Palace of Westminster

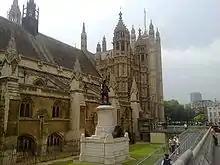
Cromwell Green, outside Westminster Hall, is the site of Hamo Thornycroft's bronze statue of Oliver Cromwell, erected amid controversy in 1899.

Barry's new Palace of Westminster was rebuilt using the sandy-coloured Anston limestone. However the stone soon began to decay owing to pollution and the poor quality of some of the stone used. Although such defects were clear as early as 1849, nothing was done for the remainder of the 19th century even after much studying. During the 1910s, however, it became clear that some of the stonework had to be replaced. In 1928 it was deemed necessary to use Clipsham stone, a honey-coloured limestone from Rutland, to replace the decayed Anston. The project began in the 1930s but was halted by the outbreak of the Second World War and completed only during the 1950s. By the 1960s pollution had again begun to take its toll. A stone conservation and restoration programme to the external elevations and towers began in 1981 and ended in 1994.